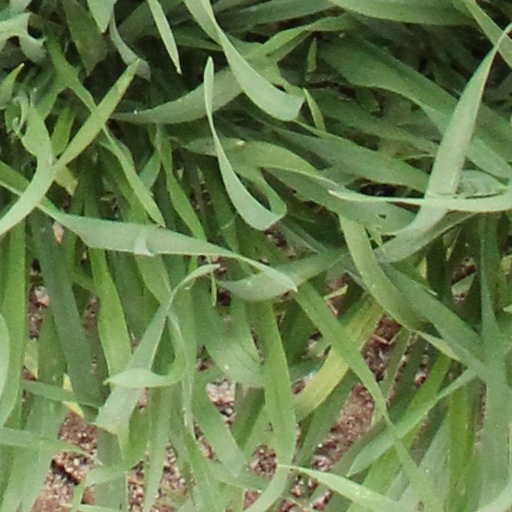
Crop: wheat